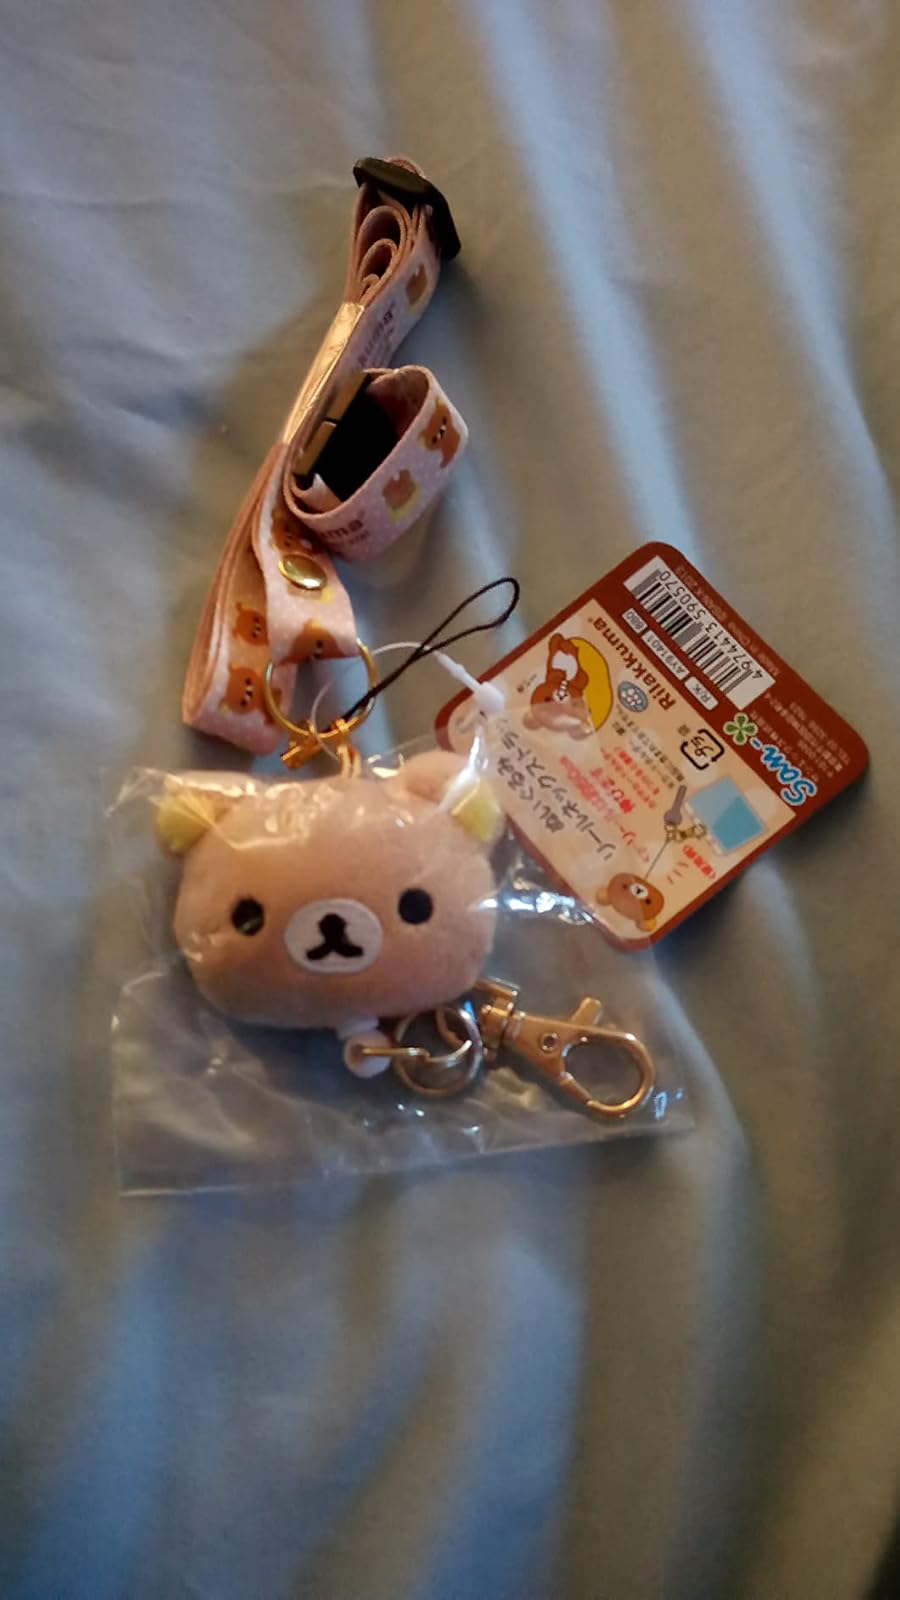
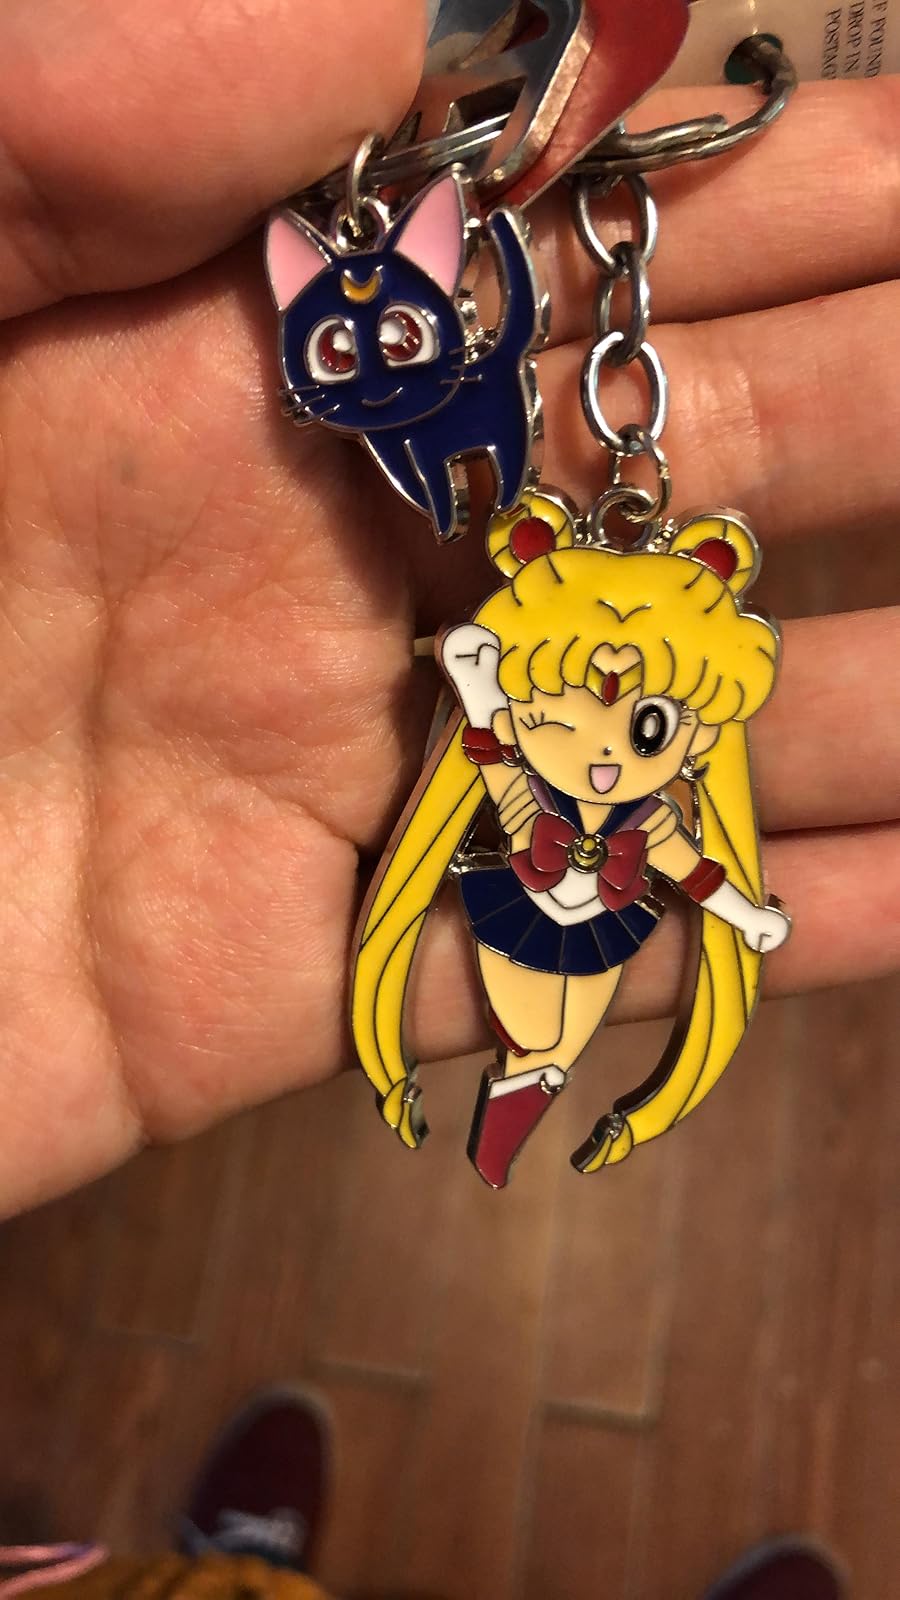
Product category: accessories_keychain
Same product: no